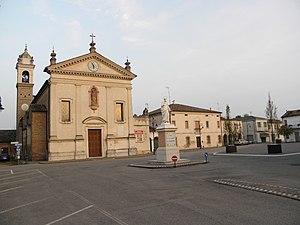
Gaiba est une commune italienne de la province de Rovigo dans la région Vénétie en Italie.